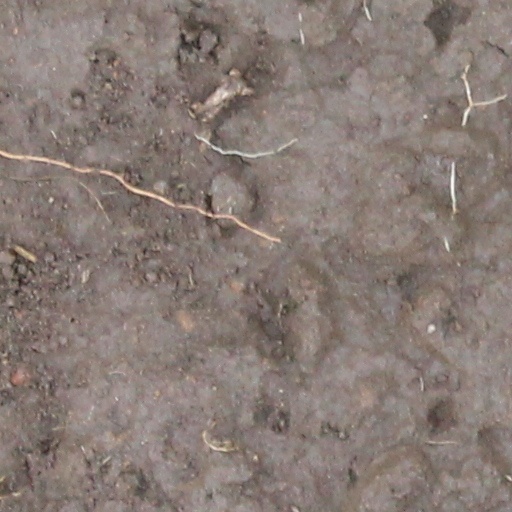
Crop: wheat